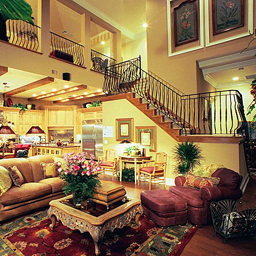
Room type: livingroom